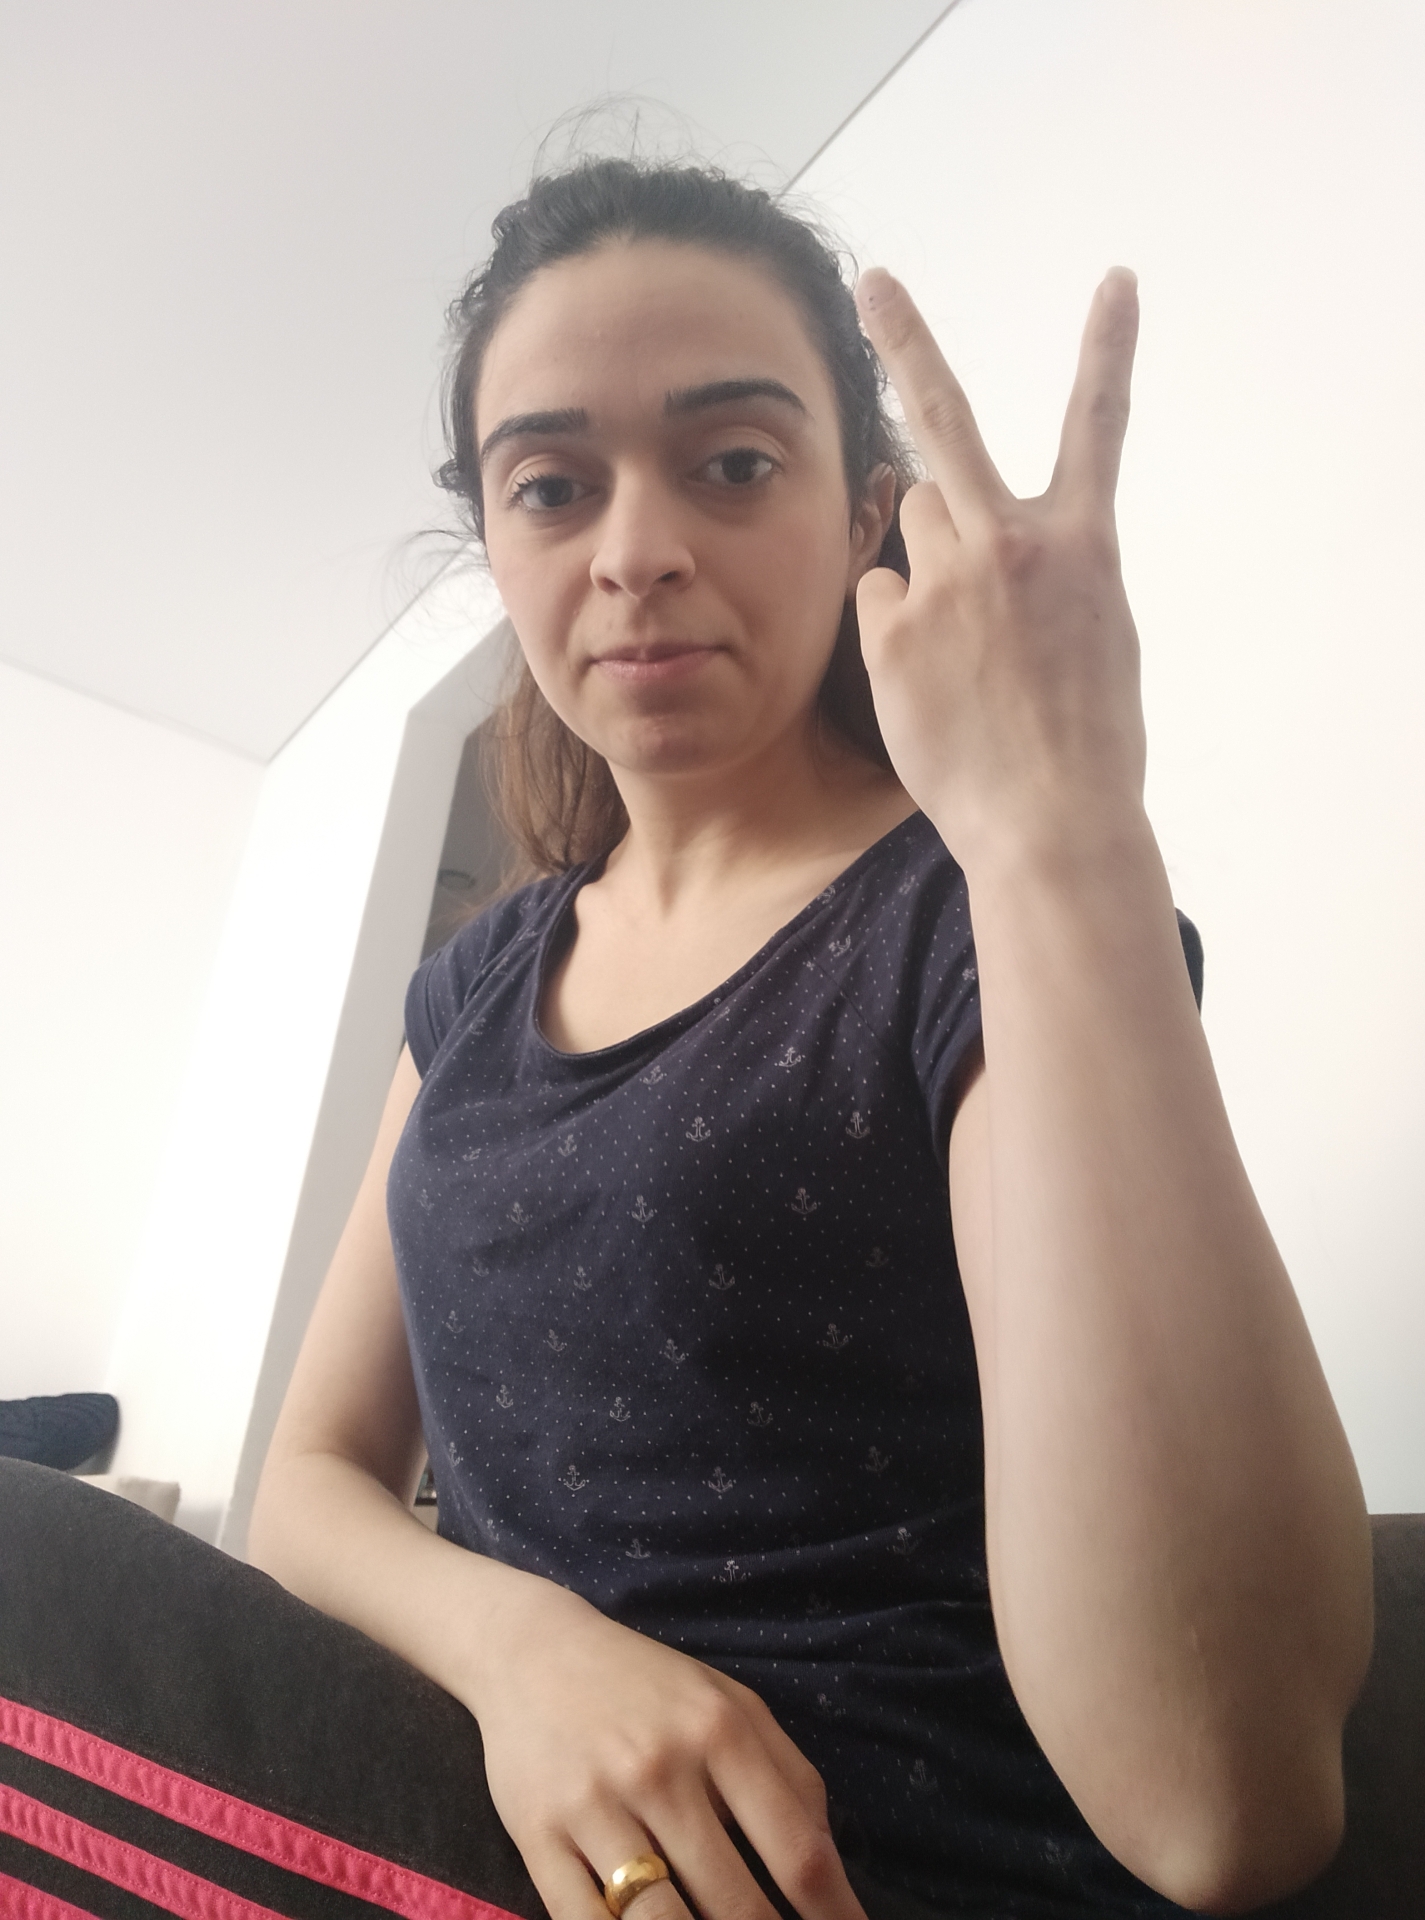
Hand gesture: peace_inverted